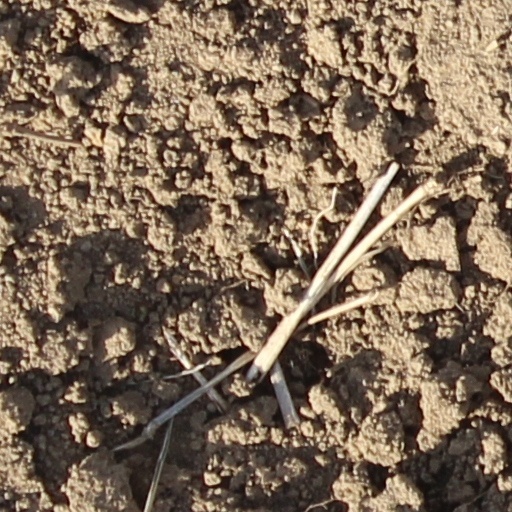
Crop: wheat